Geraint Thomas

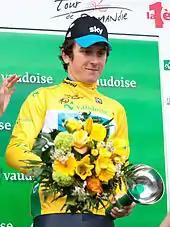
Thomas at the 2012 Tour de Romandie, wearing the leader's jersey after winning the prologue.

Thomas focused on track cycling for the 2012 season, competing at the Summer Olympics in London. As such, the Giro d'Italia was his road race priority, before turning his focus to the track. In March, Thomas did ride Paris–Nice, where he helped Bradley Wiggins take overall victory. On 4 April Thomas was a member of the British team pursuit team that won gold at the UCI Track Cycling World Championships in Melbourne, with a new world record of 3:53.295 seconds. He also teamed up with Ben Swift to take the silver medal in the madison. Thomas then returned to the road, winning the prologue of the Tour de Romandie.